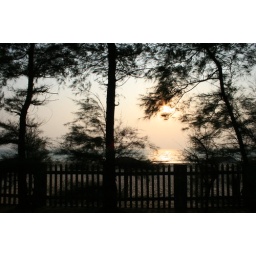
Sun, sand and salty water with some stones thrown in..turtle bay resort in marawanthe